Neva Masquerade

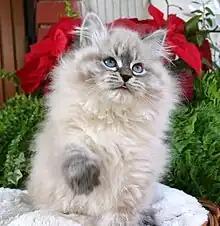
12-weeks-old seal tabby point kitten.

The characteristic round shapes are also clearly visible in the facial features of the Neva Masquerade. Their round face consists of a broad forehead at the top of its skull and narrows slightly to a full-rounded nozzle. The eyes are large and round, and give an overall sweet expression to their face. The outer corners are slightly angled towards the base of their ears. Their medium sized ears are broad at the base and rounded at the tip. They are slightly tilted forwards and should be set as much on the sides of the head as on top, preferably one to one and one half ear width apart. Lynx ear tipping is allowed.